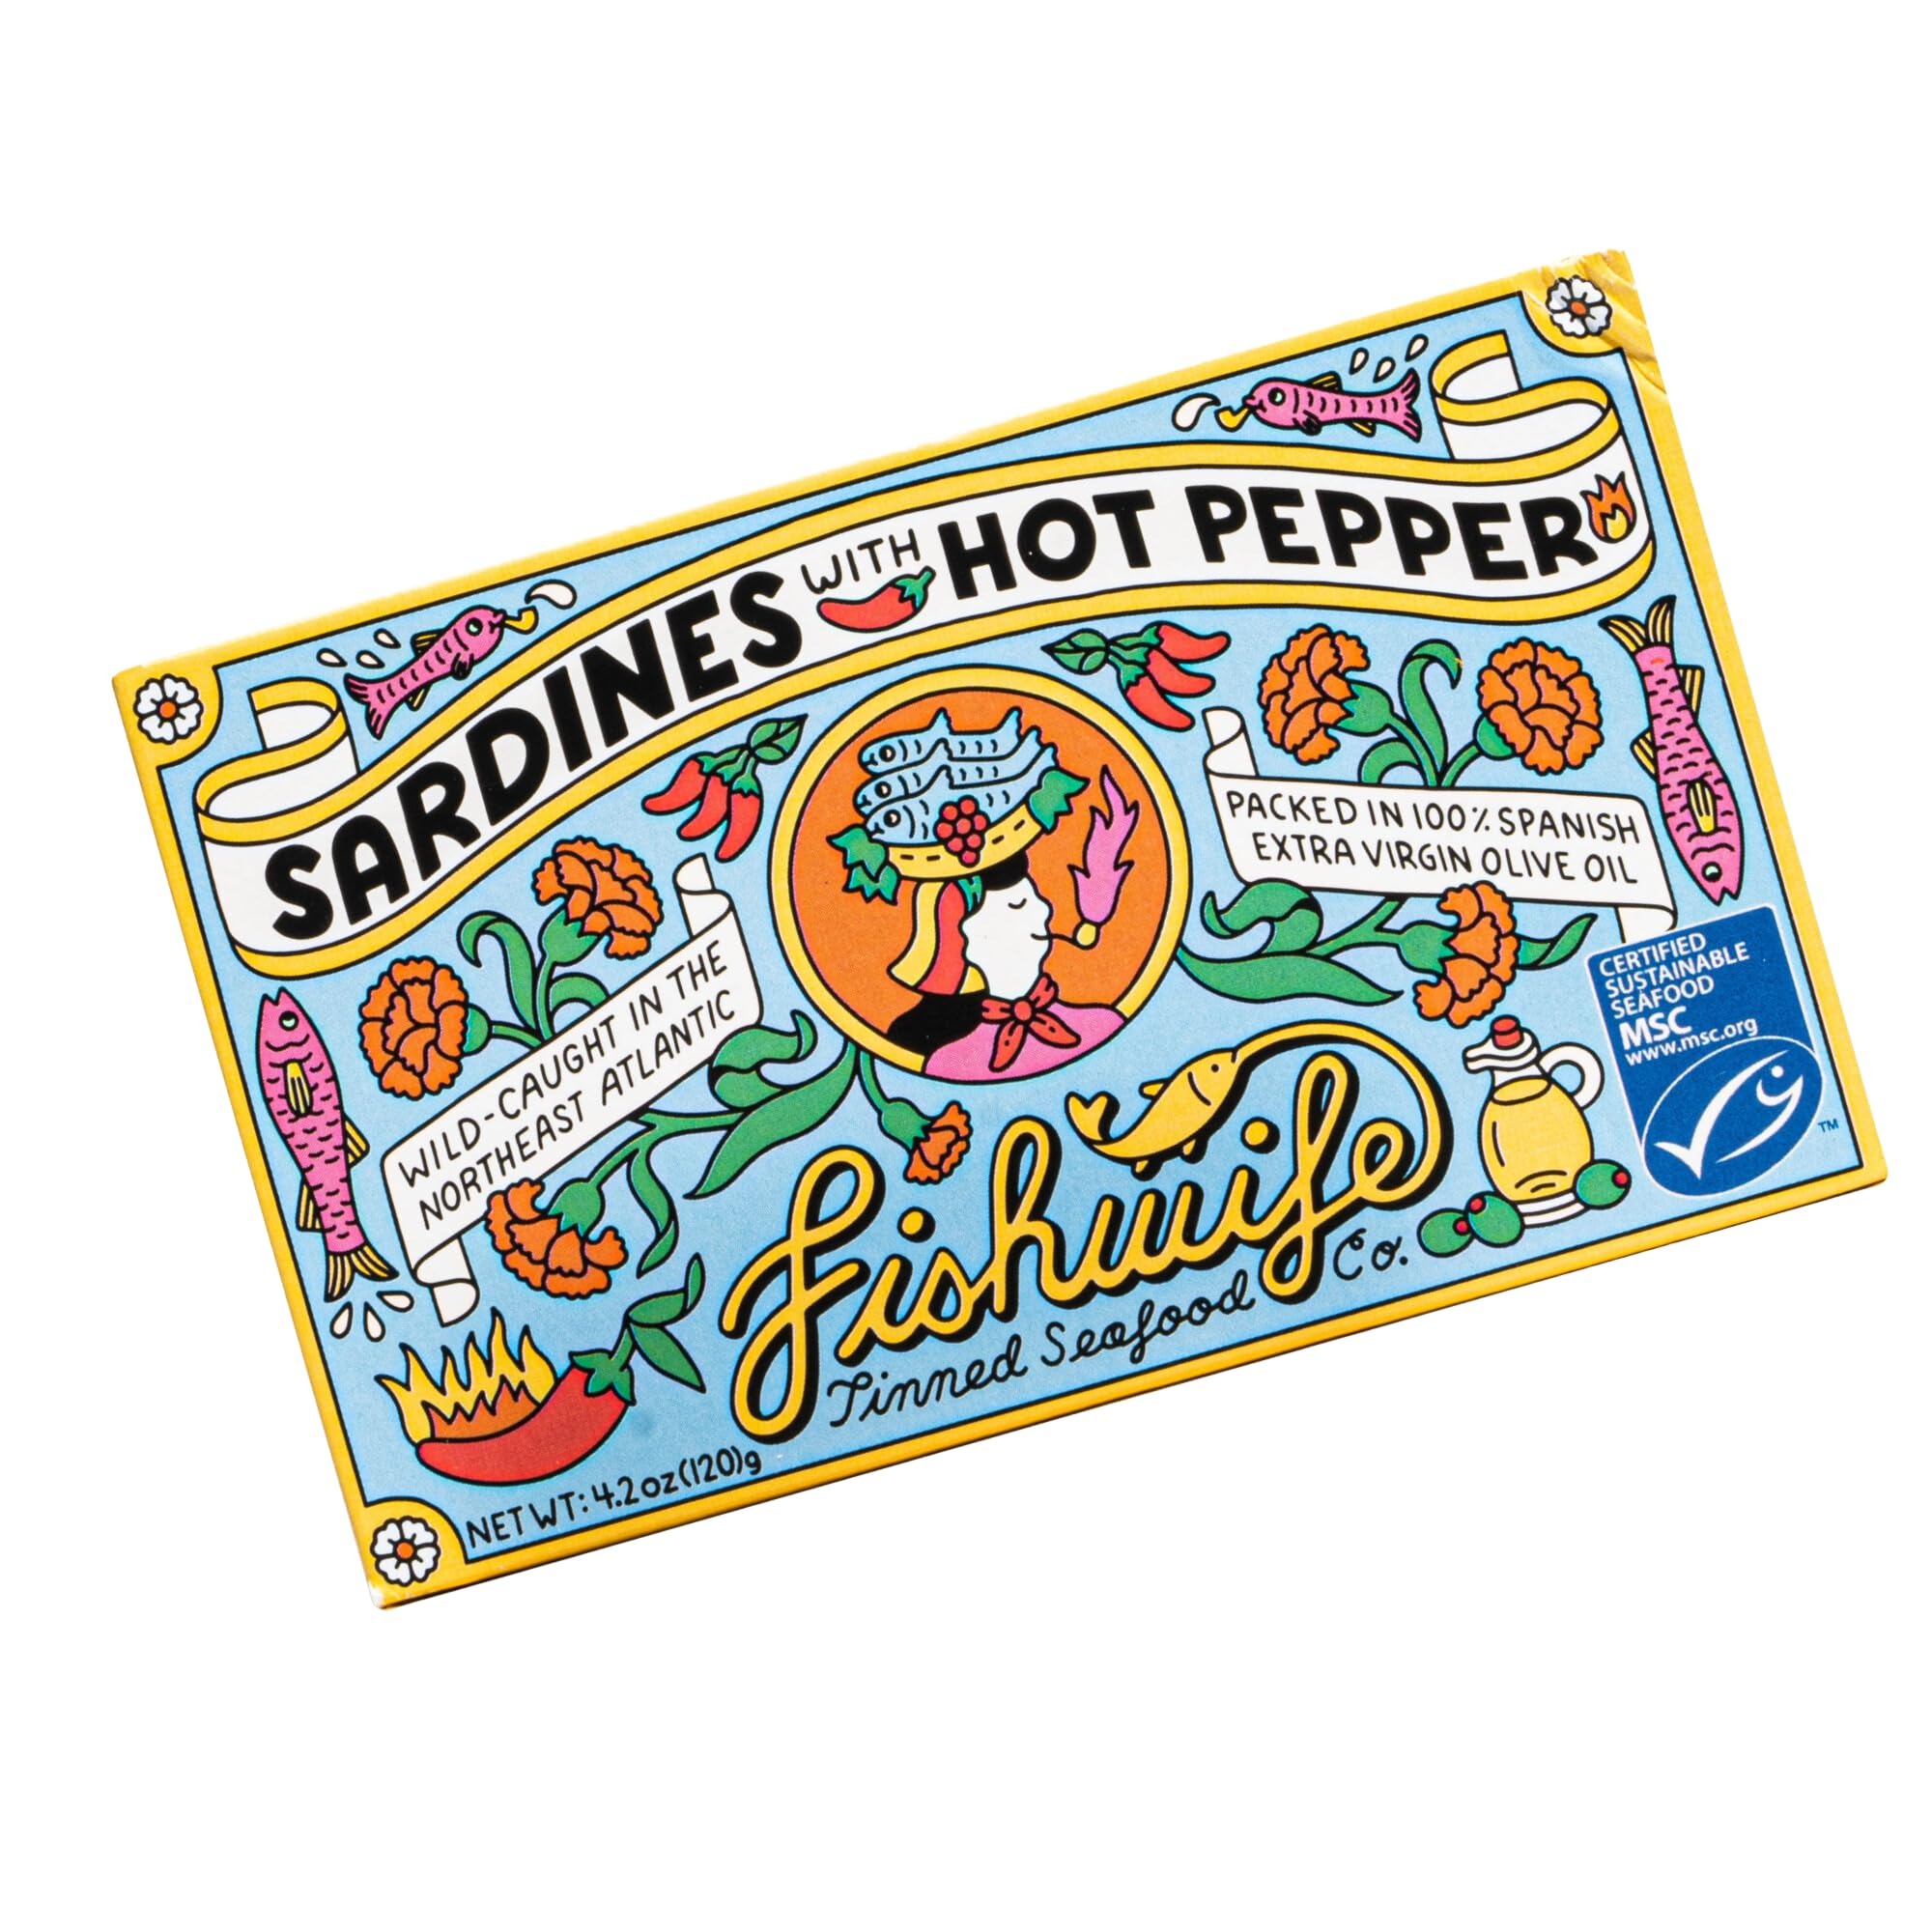
Item Name: Fishwife Sardines with Hot Pepper 1-Pack (4.20 Ounce) - MSC-Certified Sustainable Seafood, High Protein, Gluten Free - Handpacked in BPA-Free Tins with Spanish Extra Virgin Olive Oil
Bullet Point 1: Our Sardines: Say hello to Sardines with Hot Pepper. It’s tinned fish like you’ve never tasted before
Bullet Point 2: Responsibly Sourced: Bringing you the best quality possible, our sardines are wild-caught off the coast of Cornwall, England in the only MSC-certified sustainable sardine fishery in Europe.
Bullet Point 3: Exquisitely Packed: Our premium sardines are hand-packed in Galicia, Spain in our BPA-NI cans with single-origin extra virgin olive oil, hot pepper and sea salt.
Bullet Point 4: Endless Recipe Options: Enjoy them with blistered cherry tomato pasta, avocado toast with eggs, or panko-fried on a salad
Bullet Point 5: Who We Are: Fishwife is a new female-founded and led food company aiming to make ethically sourced, premium, and delicious tinned seafood a staple in every cupboard.
Product Description: Fishwife Sardines with Hot Pepper 1-Pack (4.20 Ounce) | MSC-Certified Sustainable Seafood, Gluten Free | Handpacked in BPA-Free Tins with Spanish Extra Virgin Olive Oil
Value: nan
Unit: None

Price: 6.99